Sedalia, Missouri

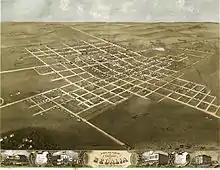
Sedalia in 1869

While the Civil War delayed development of the town in some respects, Sedalia was the terminus of the railroad for three years. Once the war was over, many of the thousands of Union soldiers who had been stationed more or less permanently at Sedalia and recognized its potential, made the choice to migrate there from their former homes in other areas. The population grew rapidly.